BC Grand Sport

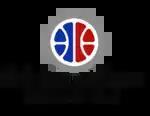
Alternative logo of the basketball section.

BC Grand Sport was founded in 2011, when the new Grand Sport basketball complex opened in Yerevan, Armenia. The team started training and ultimately playing in junior categories from 2011, until it made its debut in the Armenia Basketball League A in 2017.